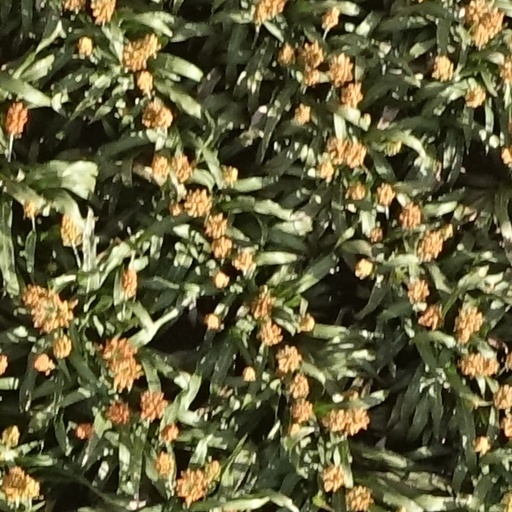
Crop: sorghum